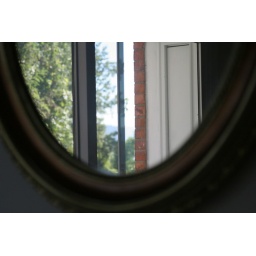
The meter reading was off of the sky but may have gone off of the white wall by human error